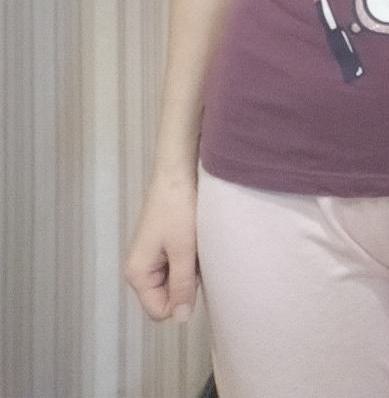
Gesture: no_gesture